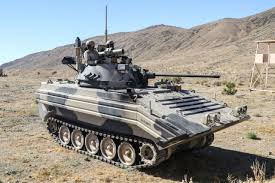
Label: BMP-2